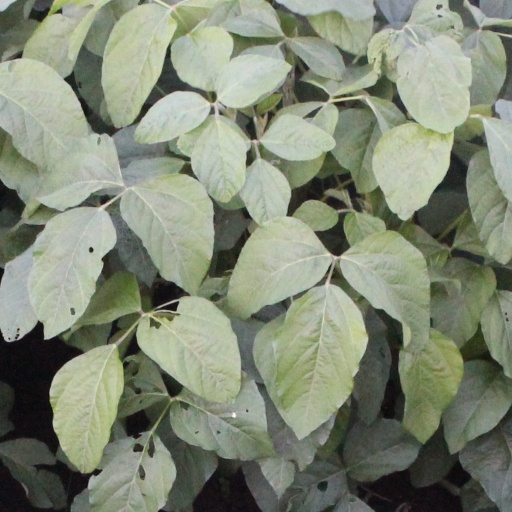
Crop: soybean